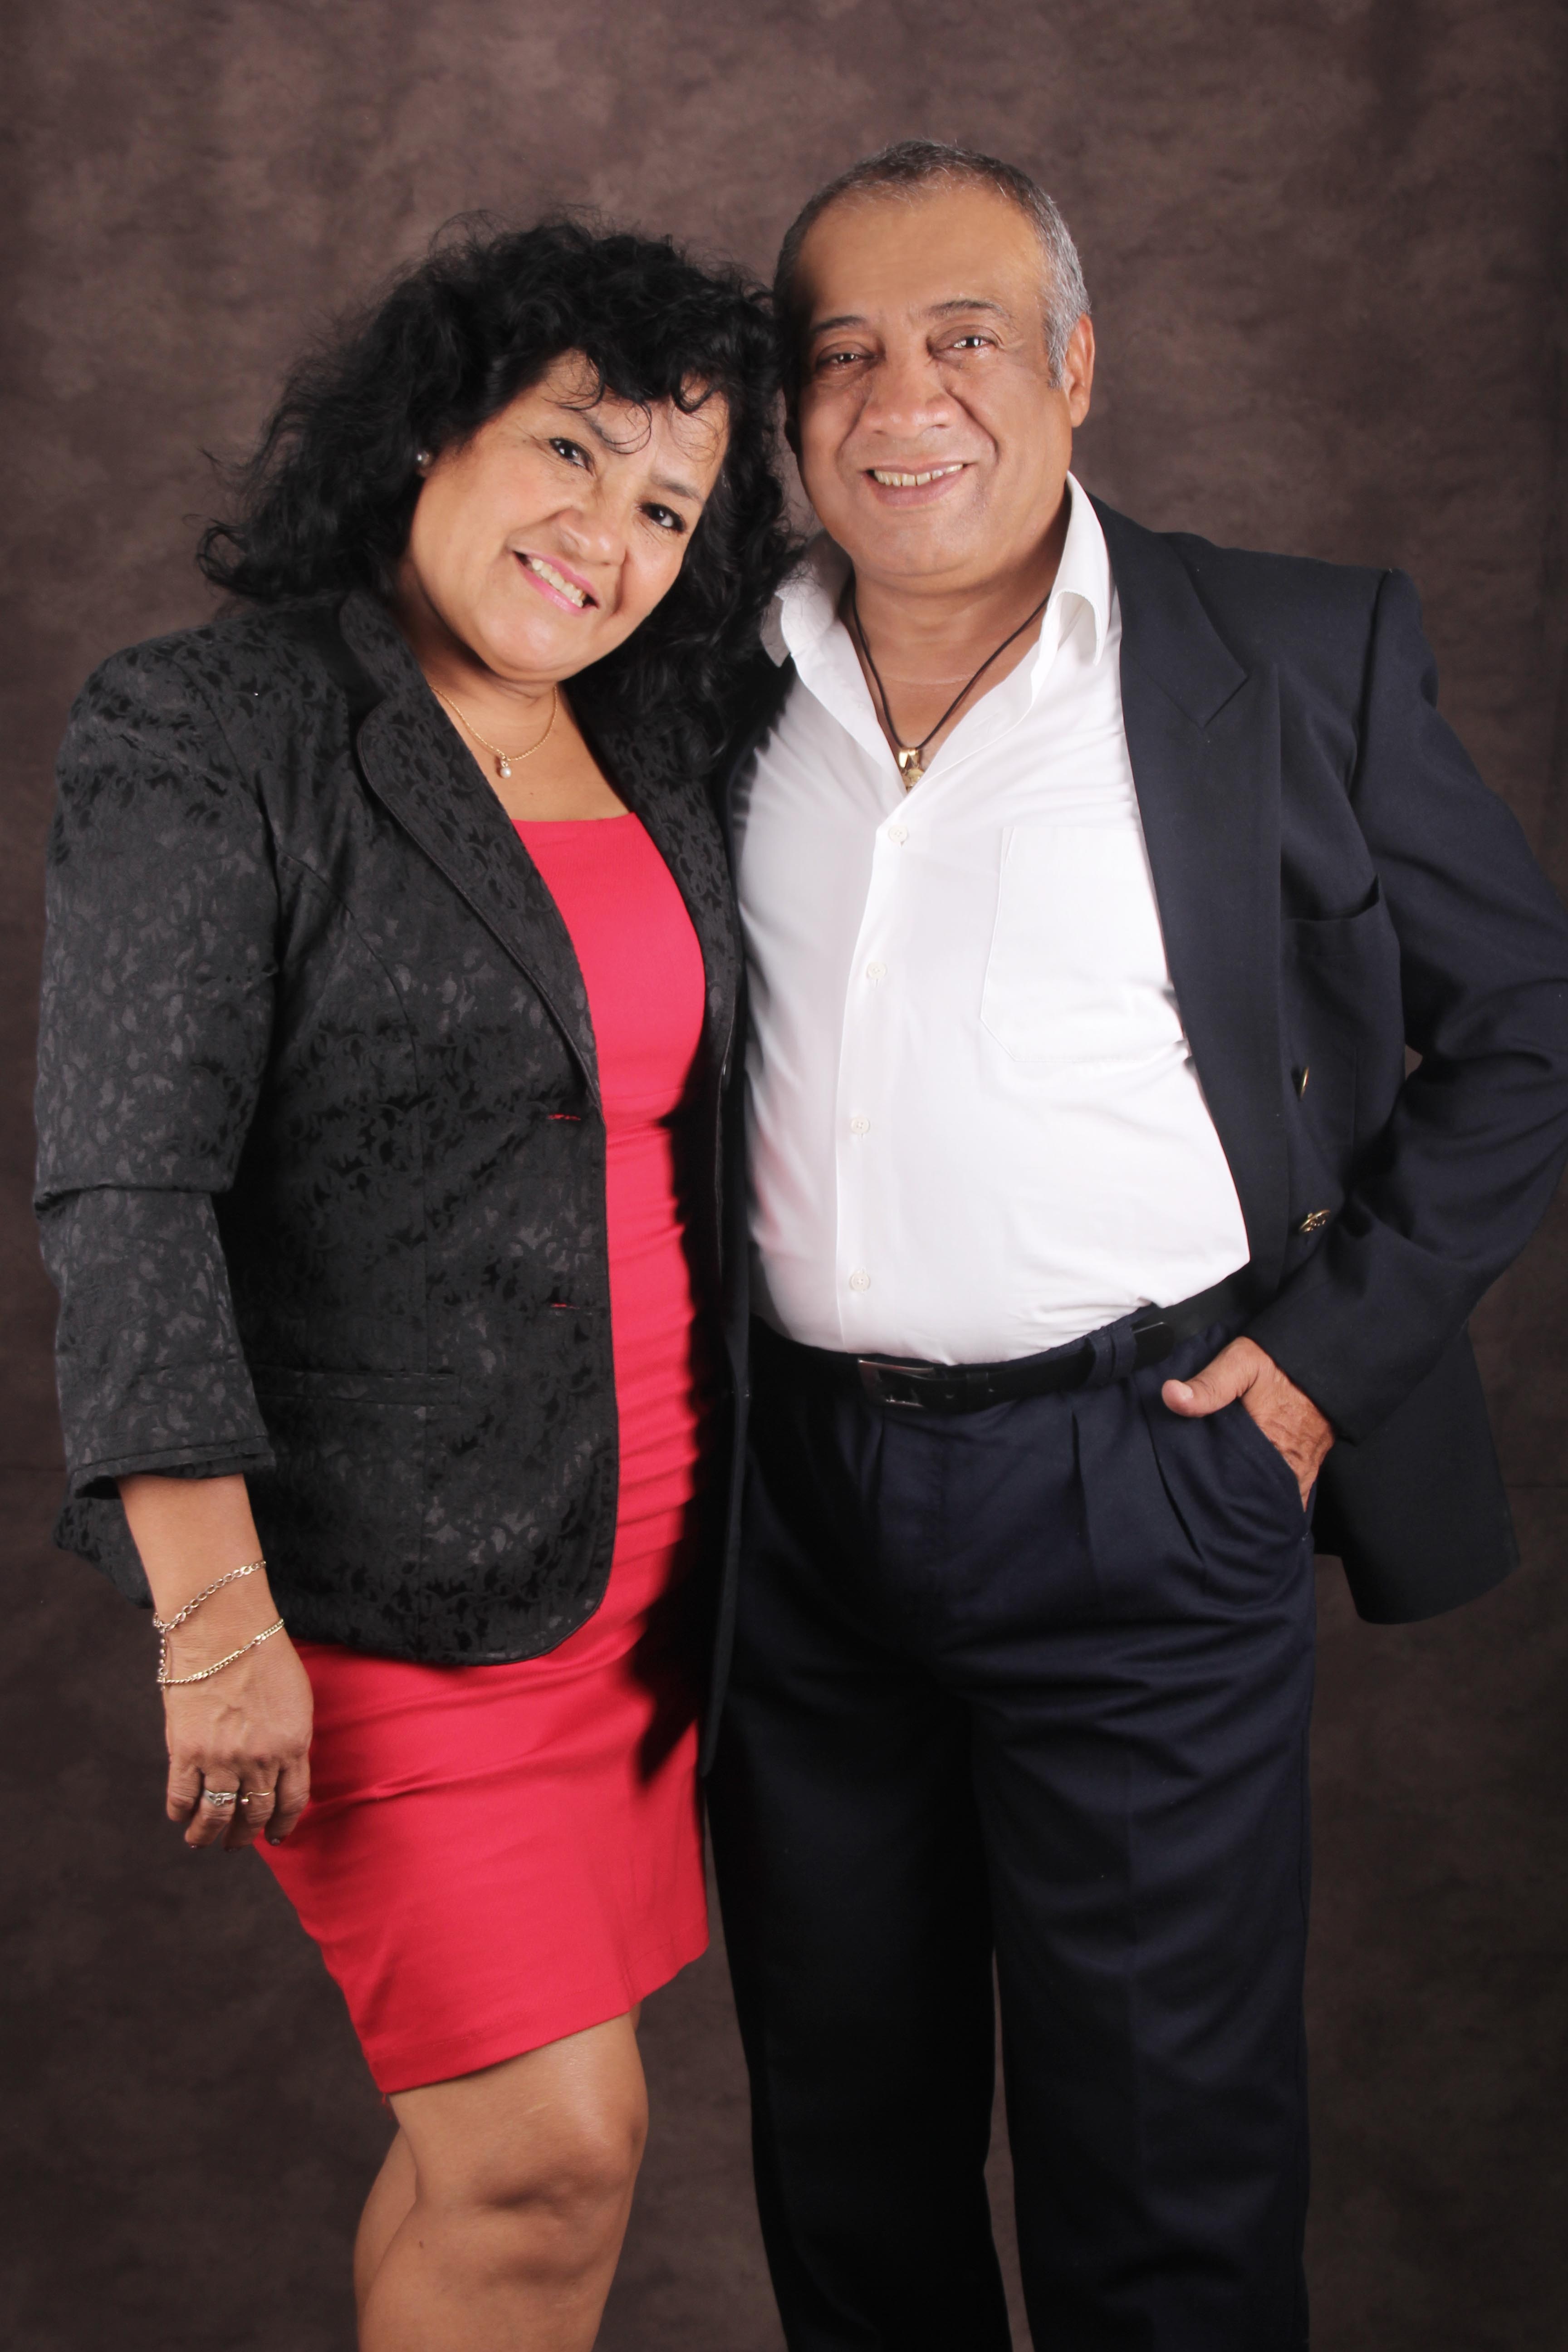
suit, girl, standing, couple, fashion, professional, friendship, outerwear, smile, senior citizen, product, family, fun, wife, happy, beauty, event, husband, taking, flooring, formal wear, public relations, socialite